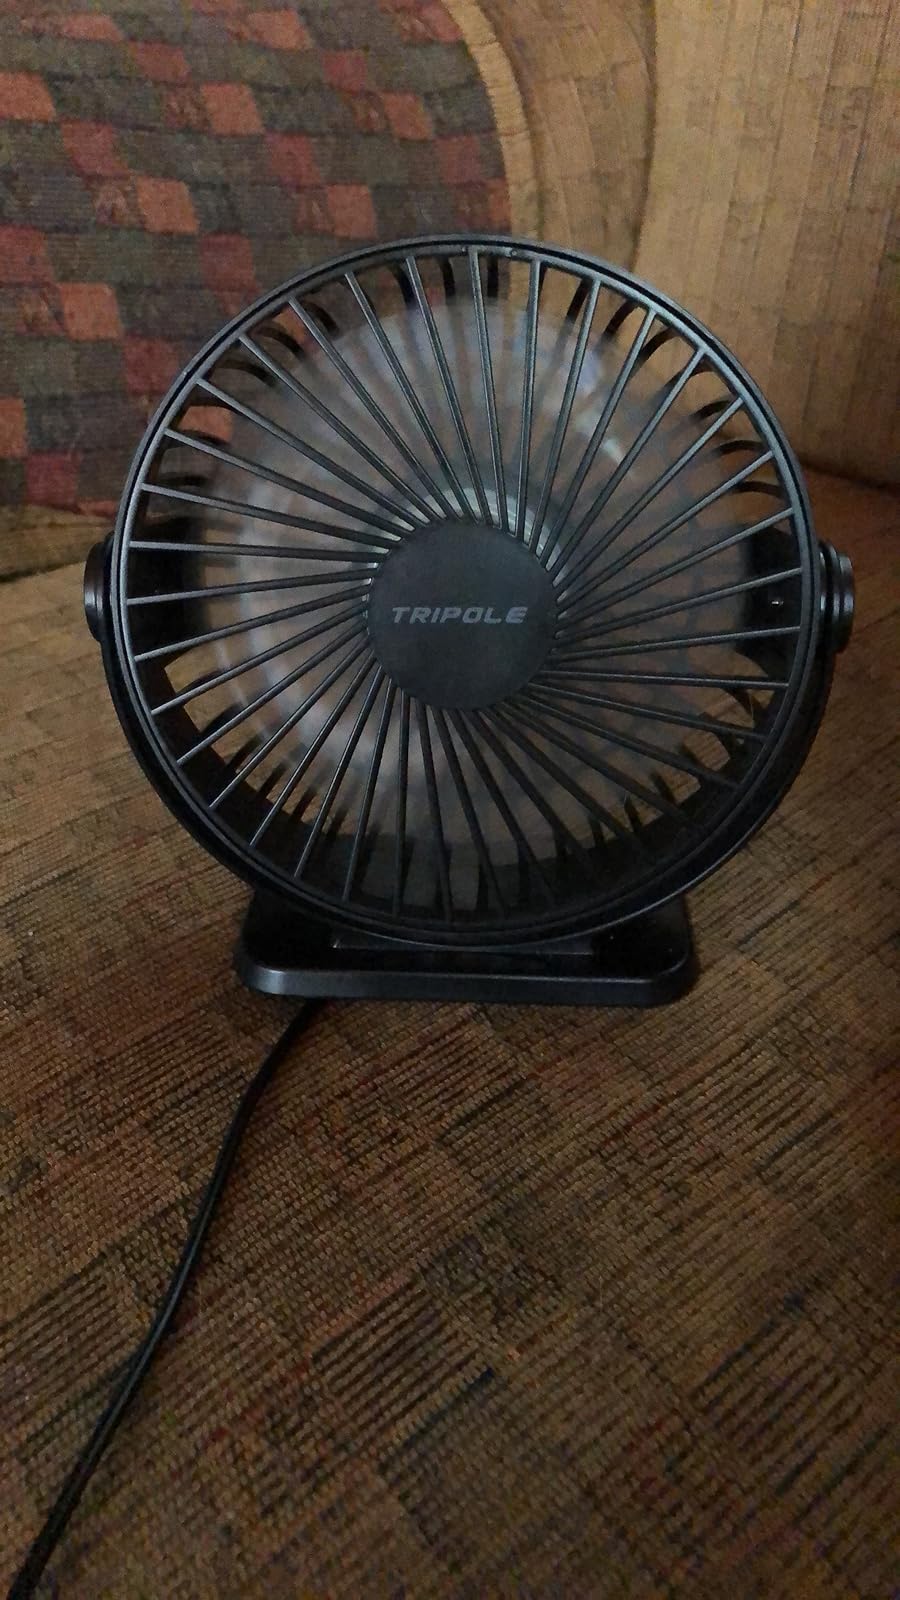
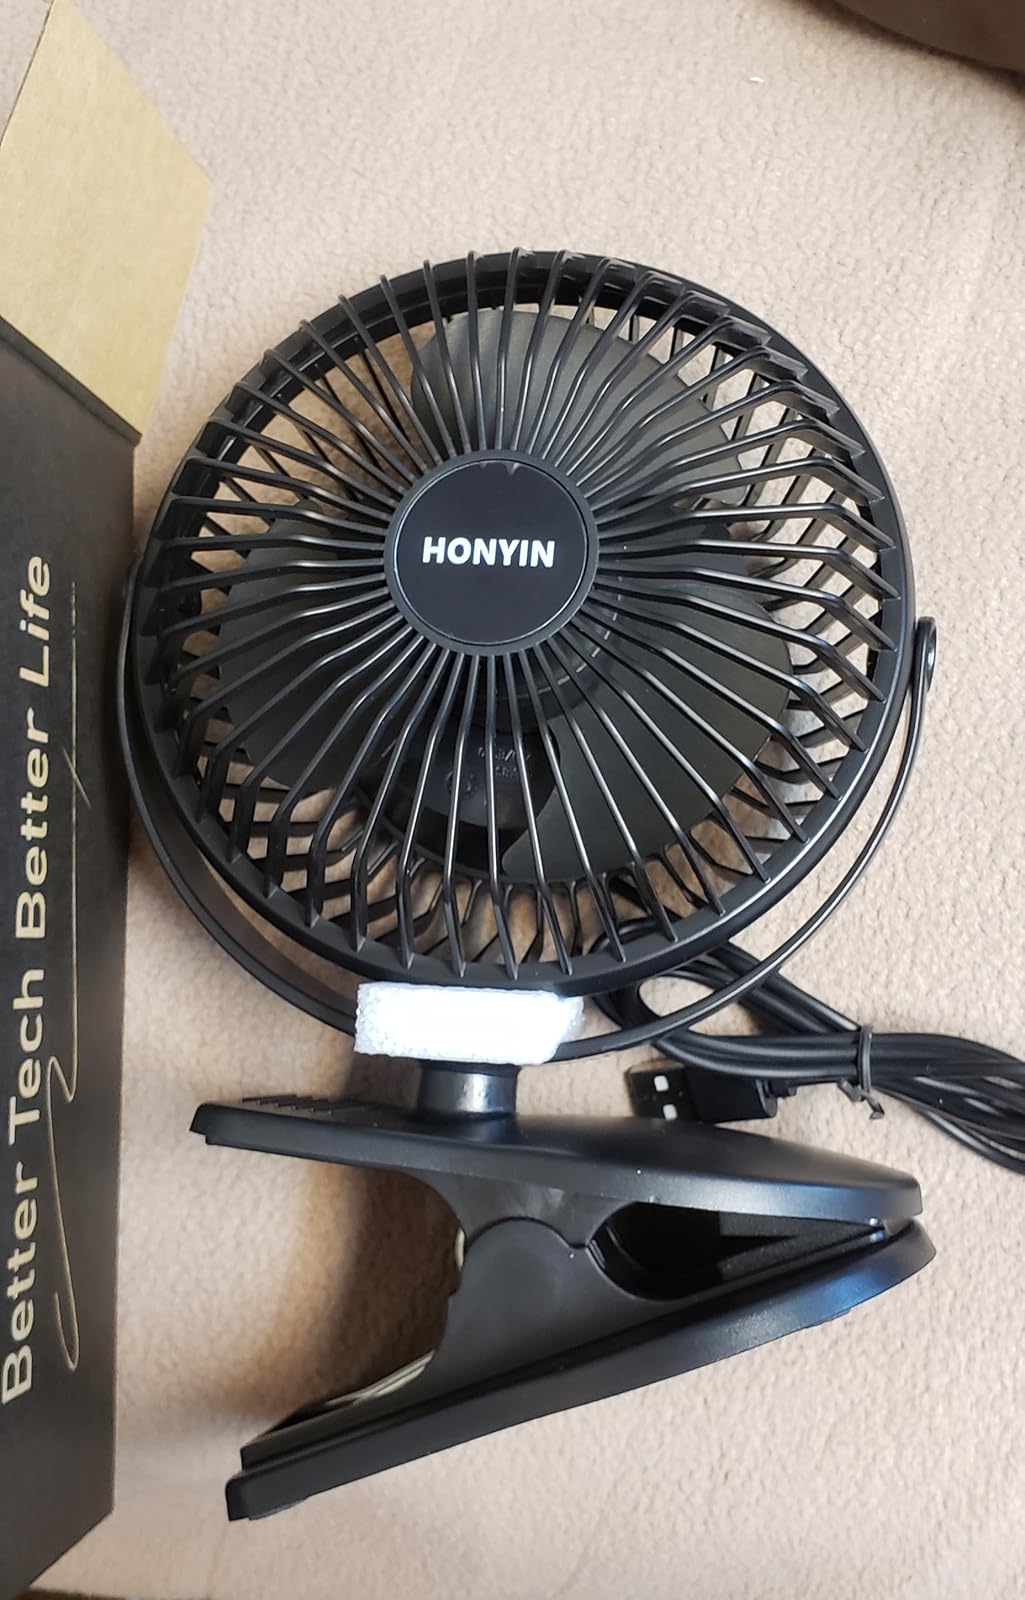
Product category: fan
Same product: no